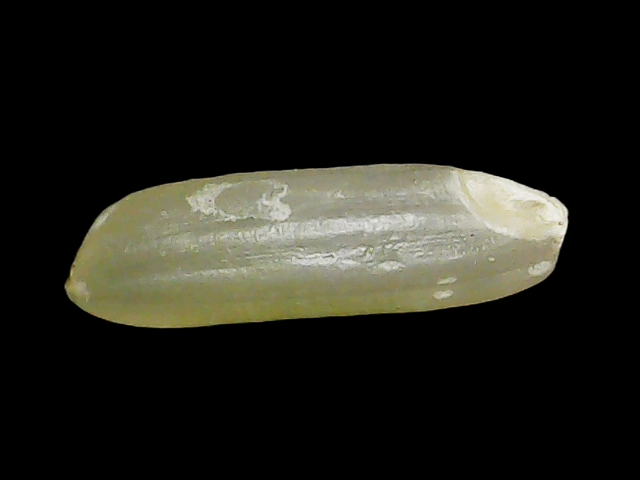
Rice variety: Binadhan11